Stepan Pimenov

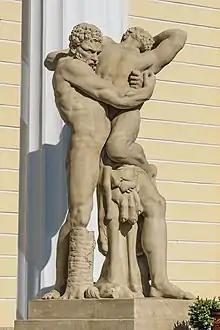
"Hercules and Antaeus", Pimenov's composition at the entrance to the Mining Institute

Pimenov was born in Saint Petersburg in 1784. His father, Stepan Afanasyevich Pimenov, was a civil servant with the rank of . He entered the Imperial Academy of Arts in 1795 at the age of 11, studying under Mikhail Kozlovsky and . Pimenov received several awards during his studies, including a large silver medal in 1801 "for sculpting from life", a small gold medal in 1802 for his bas-relief composition "Jupiter and Mercury visiting Philemon and Baucis in the form of wanderers", and a large gold medal in the autumn of 1803 for his "Killing of Two Viking-Christians who refused to bow to Perun". In 1802 he took part in the competition to design a gravestone for his mentor, sculptor Mikhail Kozlovsky. It was won by a design by Vasily Demut-Malinovsky, with whom Pimenov would have collaborations and a friendly rivalry for many years to come. Pimenov received second place, his model in gypsum is now held by the Russian Museum. He graduated from the Academy in 1803 with his degree certificate, an honorary sword, and the title of an artist of the 14th class. Pimenov's academic credentials gave him the right to travel and live abroad, though with the international upheaval of the Napoleonic Wars he elected not to do so, eventually spending his whole life in Russia.